Lewis McDonald

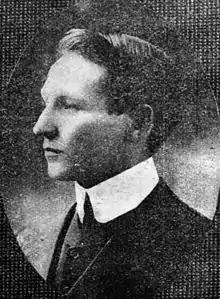
Lewis McDonald ca. 1915

Lewis Richard McDonald (22 November 1881 – 18 September 1936) was an Australian politician. He was a Labor member of the Queensland Legislative Council from 1917 until its abolition in 1922.